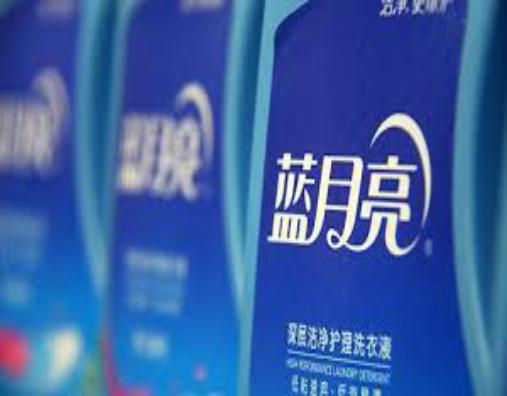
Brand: bluemoon
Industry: Necessities